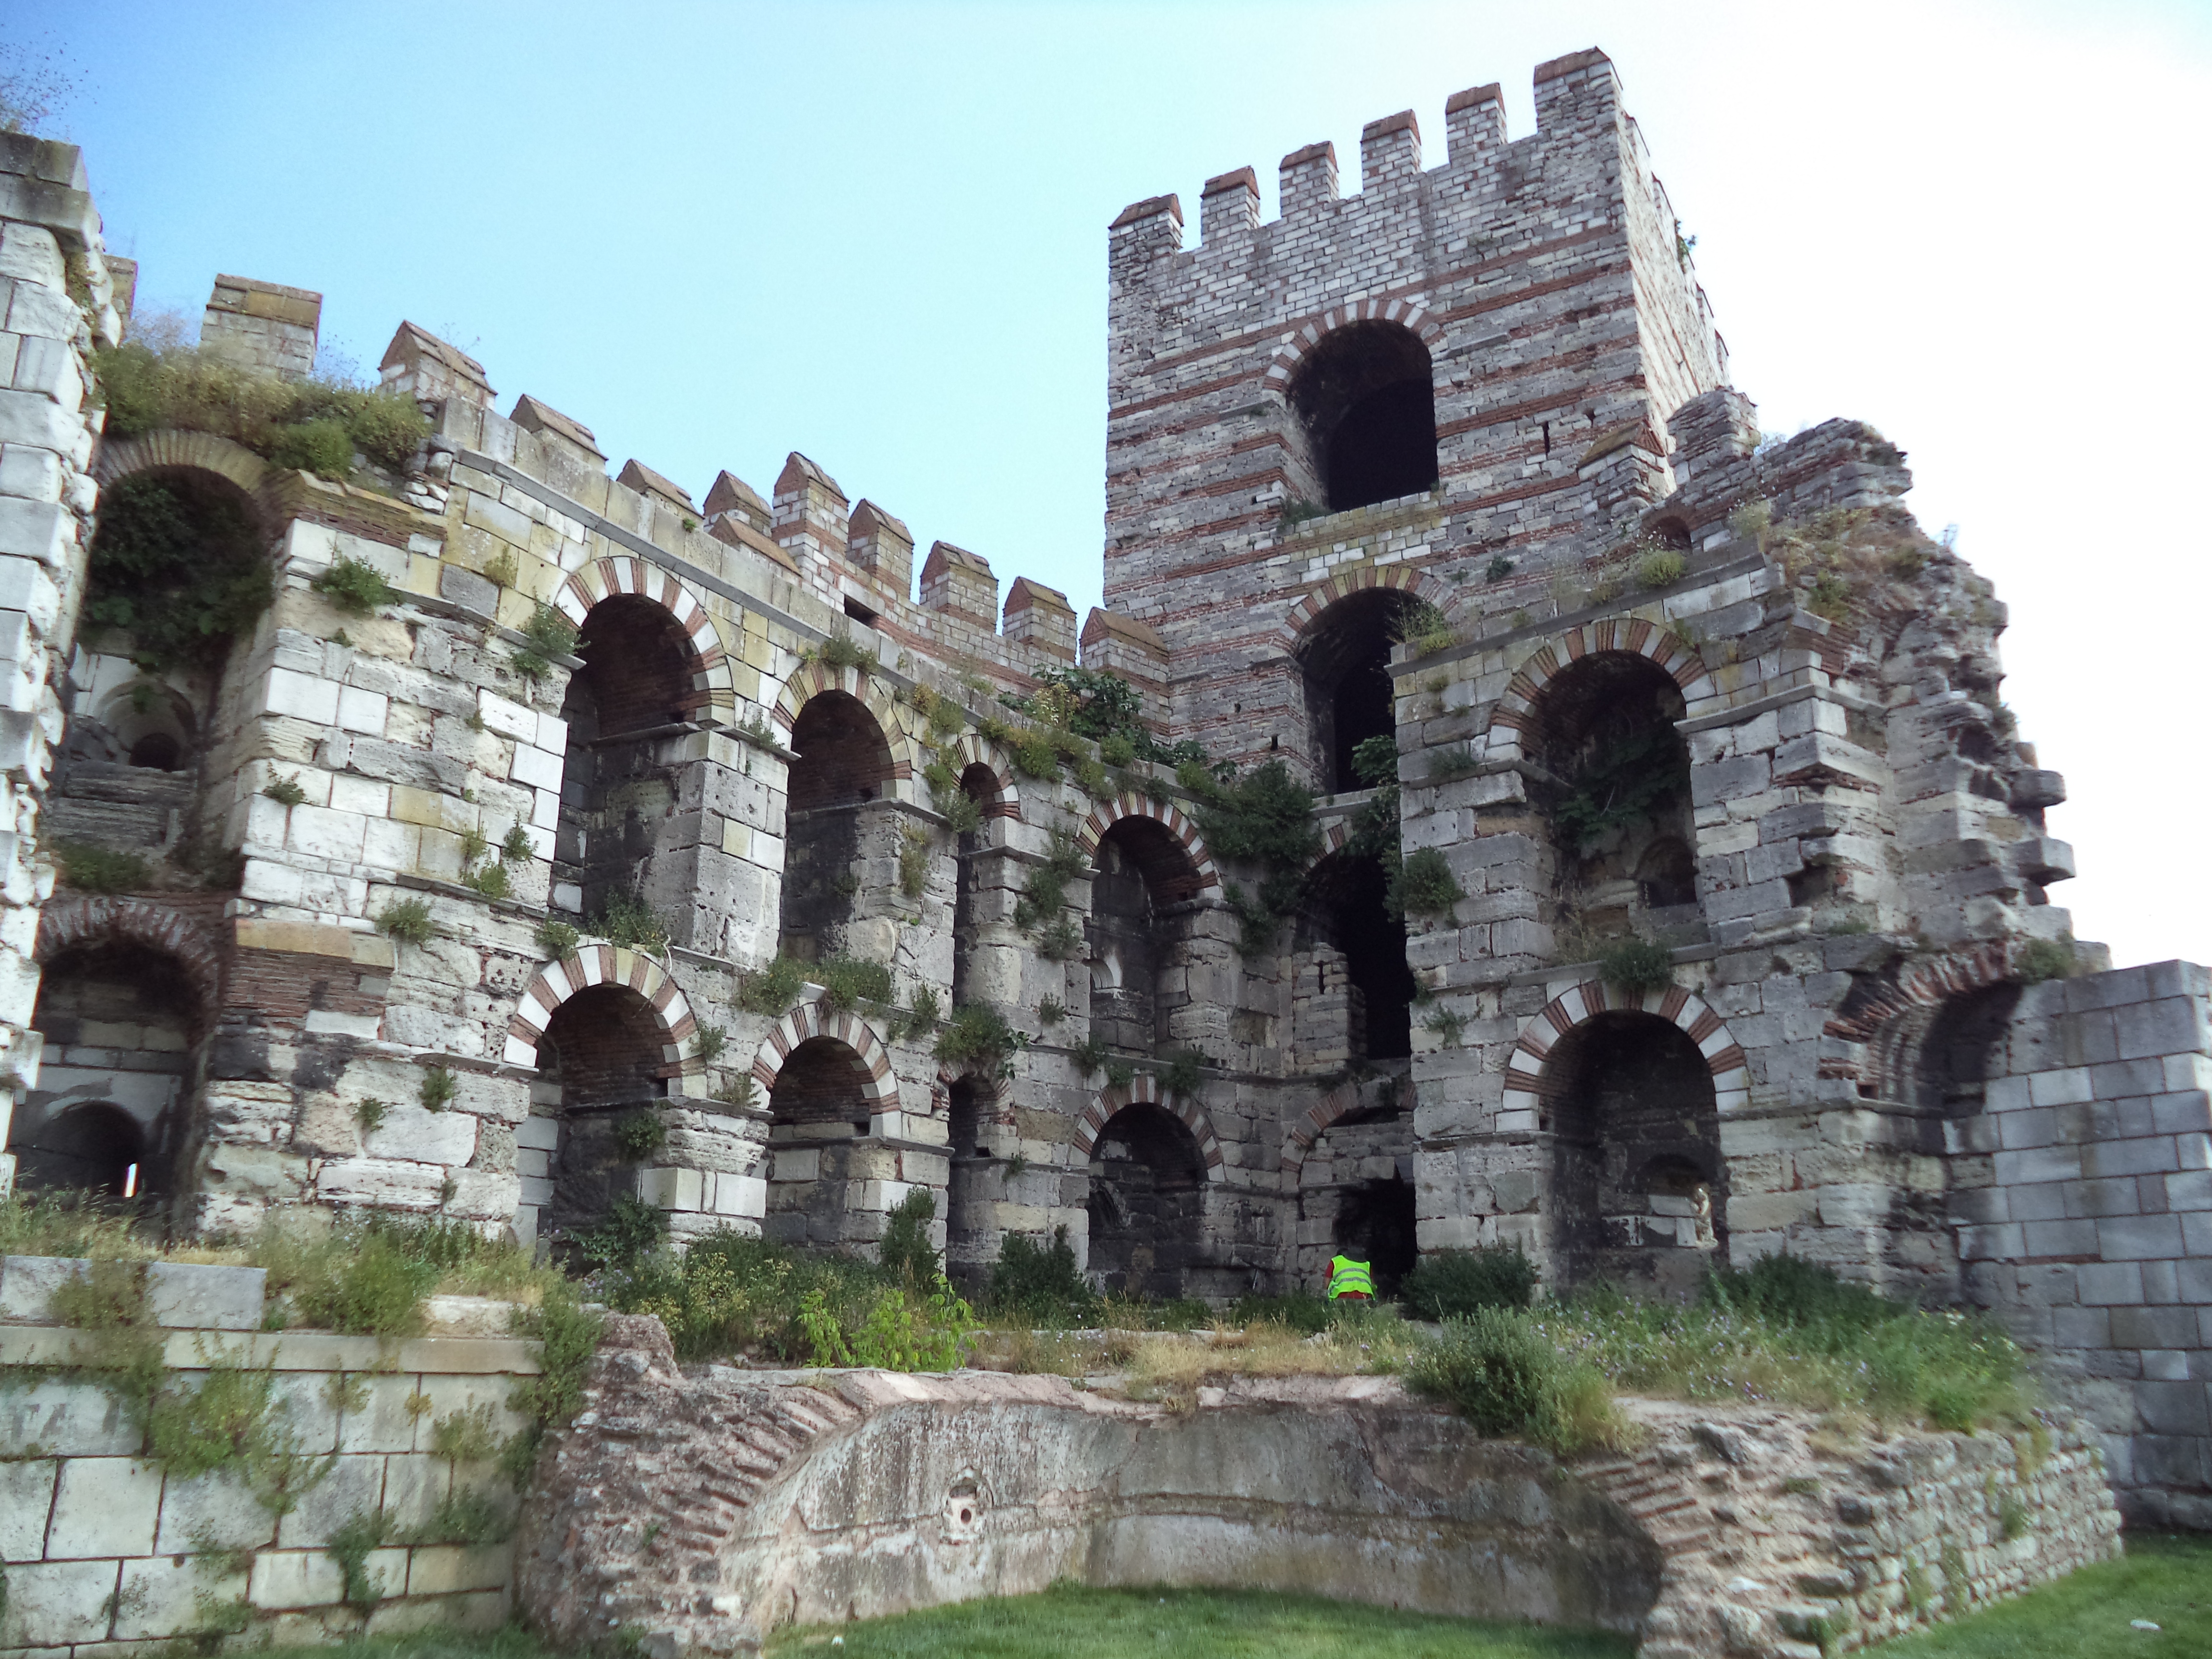
istanbul, turkey, sky, grass, plant, archaeological site, medieval architecture, arch, ancient history, building material, ancient roman architecture, history, historic site, arcade, building, ruins, facade, middle ages, unesco world heritage site, classical architecture, composite material